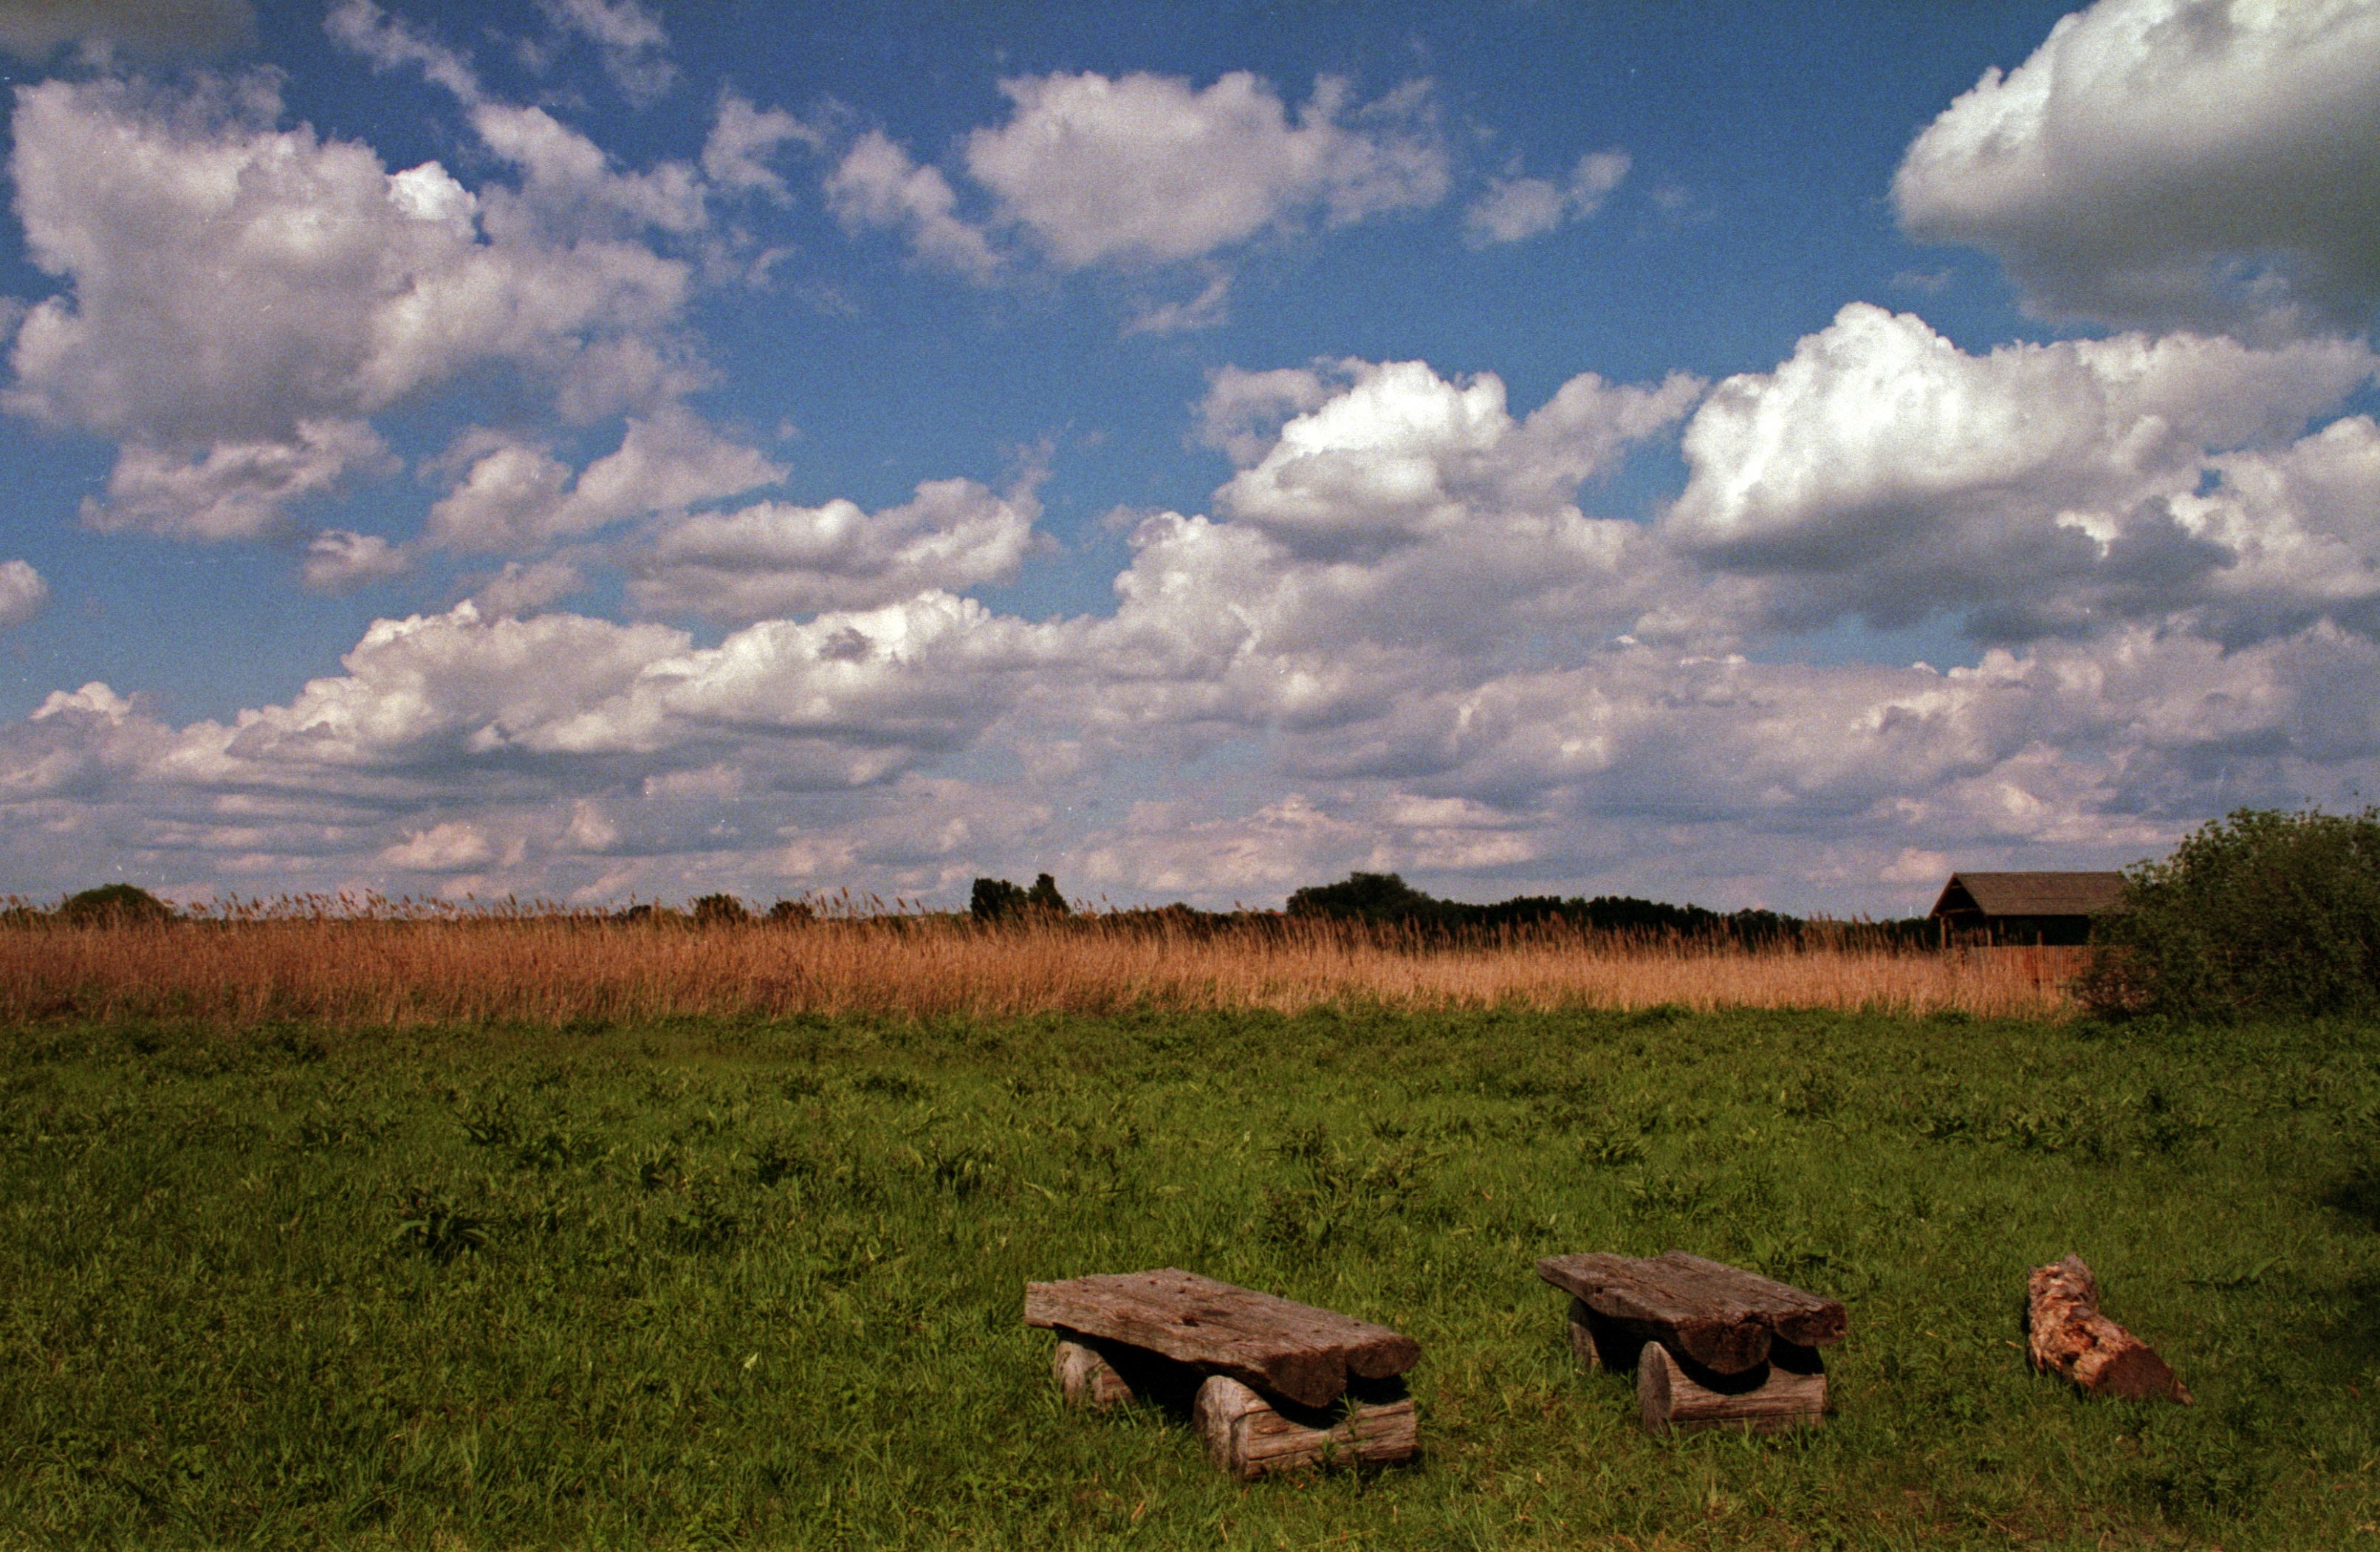
landscape, nature, grass, outdoor, horizon, cloud, sky, sun, field, farm, meadow, prairie, sunlight, cloudy, hill, land, country, summer, environment, rural, spring, green, scenic, pasture, grazing, natural, weather, blue, agriculture, season, savanna, plain, sunny, outside, clouds, grassland, plateau, scene, habitat, ecosystem, steppe, rural area, green meadow, natural environment, grass family, ecoregion